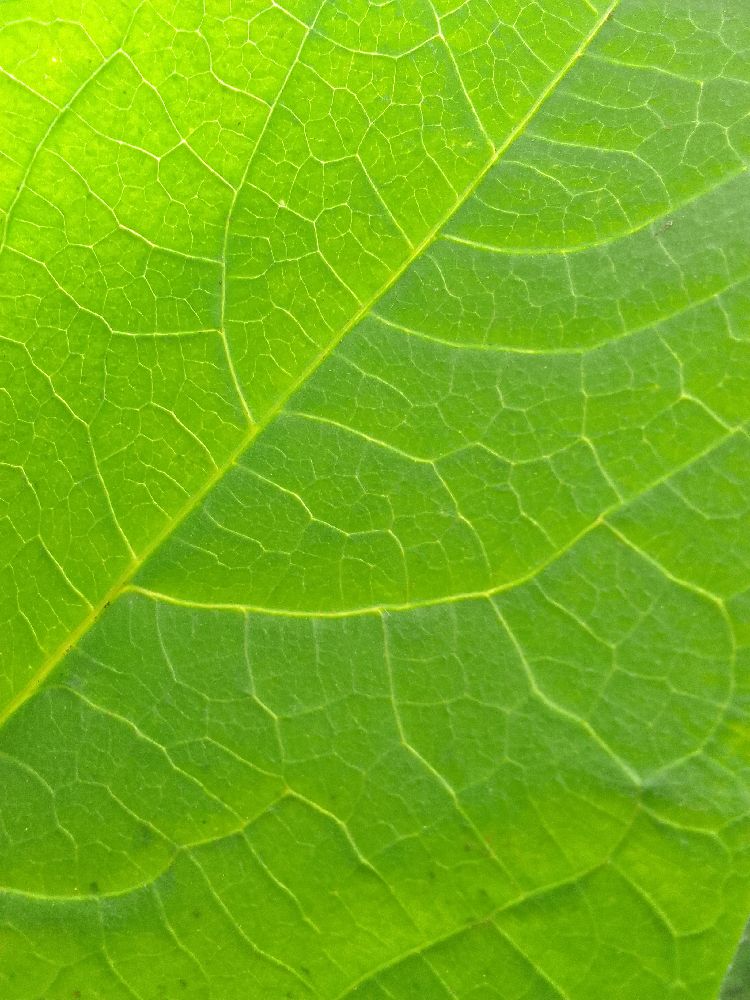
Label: healthy